To Cut a Long Story Short (short story collection)

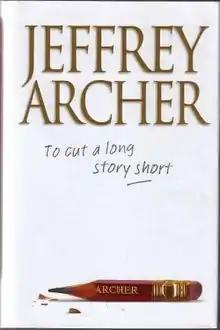
First edition (publ. HarperCollins)

To Cut a Long Story Short is a 2000 short story collection by British writer and politician Jeffrey Archer. Unlike his previous collections, which have contained 12 stories, this one has 15. A list of the featured stories is below.